Church of the Holy Innocents (Albany, New York)

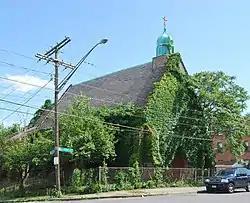
North profile and east elevation, 2011

The former Church of the Holy Innocents, later known as Church of the Nativity of our Virgin Lady, was originally an Episcopal church located on North Pearl Street (New York State Route 32) in Albany, New York, United States. It and an adjacent chapel were built in the mid-19th century in an early Gothic Revival style designed by Frank Wills. It was listed on the National Register of Historic Places in 1978.